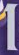
Number: 1